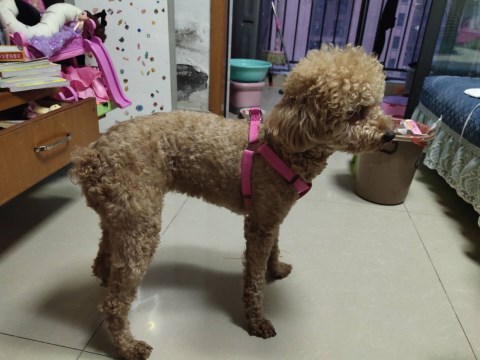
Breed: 7449-n000128-teddy